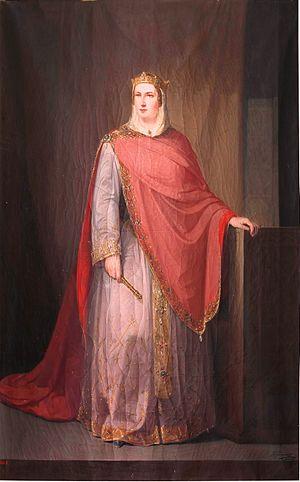
Ermesinde, est la fille de Pélage le Conquérant et la sœur de Favila. Elle transmit ses droits au pouvoir royal du Royaume des Asturies à son mari Alphonse Iᵉʳ, fils du duc Pierre de Cantabrie.